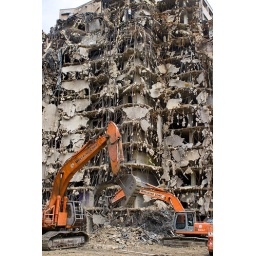
Tearing down a building on K street to build a new Green building in its place.